Free Speech Movement

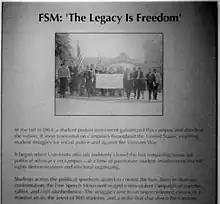
Memorial to the Free Speech Movement at UC Berkeley

The Free Speech Movement (FSM) was a massive, long-lasting student protest which took place during the 1964–65 academic year on the campus of the University of California, Berkeley. The Movement was informally under the central leadership of Berkeley graduate student Mario Savio. Other student leaders include Jack Weinberg, Tom Miller, Michael Rossman, George Barton, Brian Turner, Bettina Aptheker, Steve Weissman, Michael Teal, Art Goldberg, Jackie Goldberg and others.